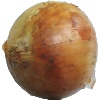
Label: Onion White 1